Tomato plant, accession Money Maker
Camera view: horizontal (90 deg, fisheye); turntable rotation: 240 degrees
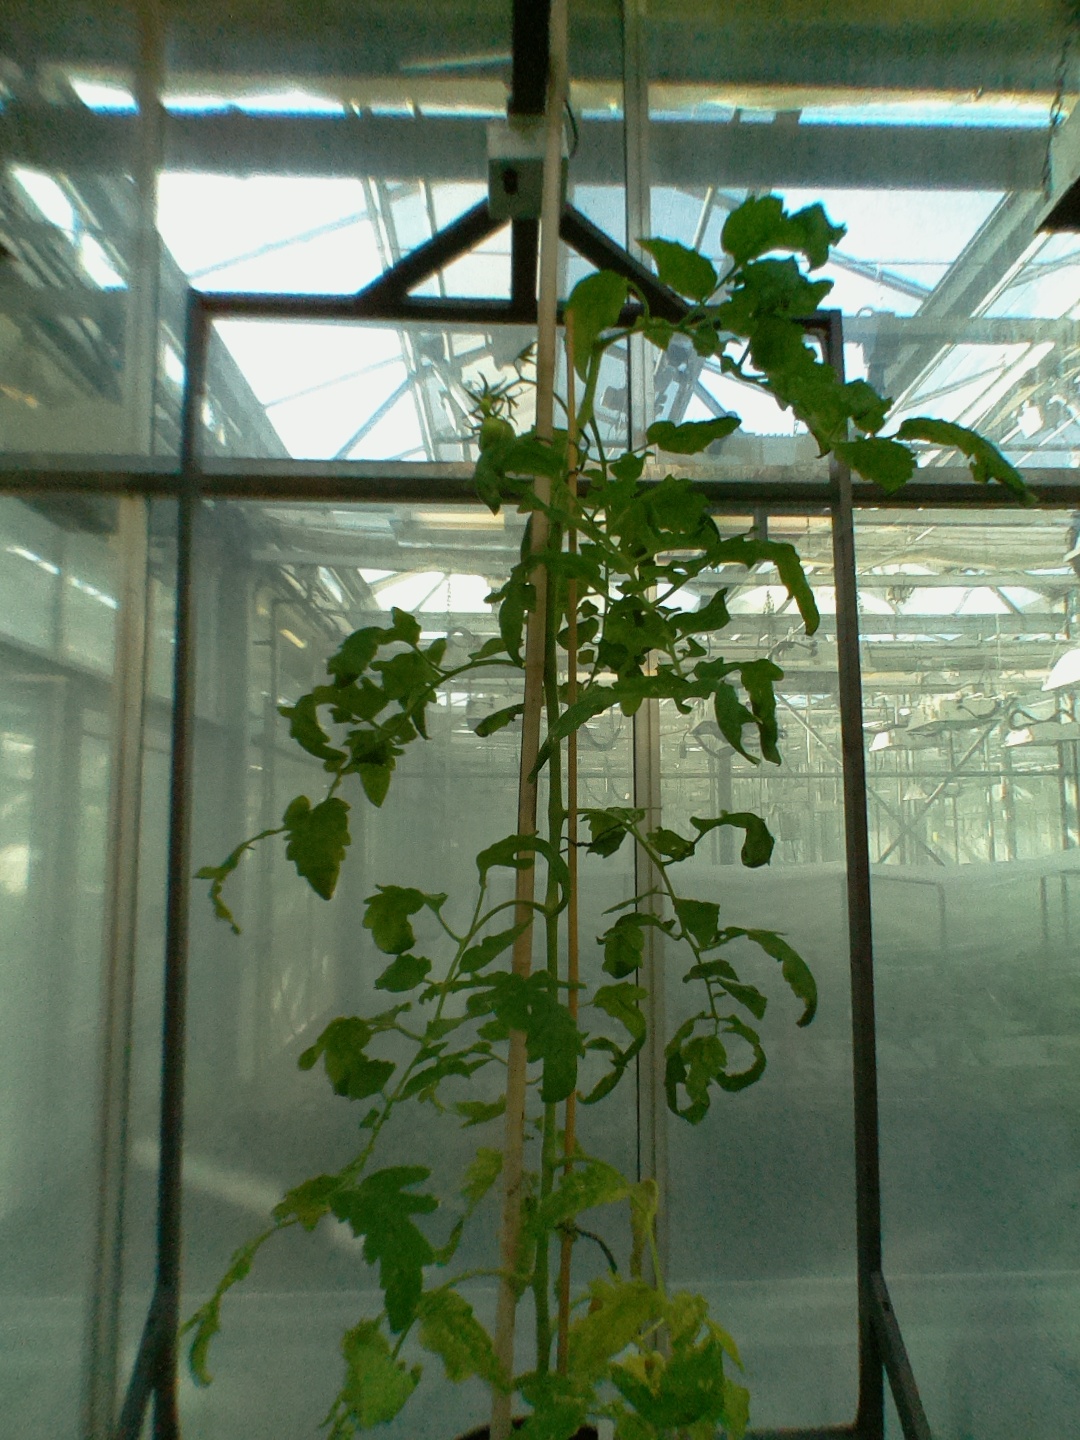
BBCH growth stage 72: 20%-30% of final fruit size